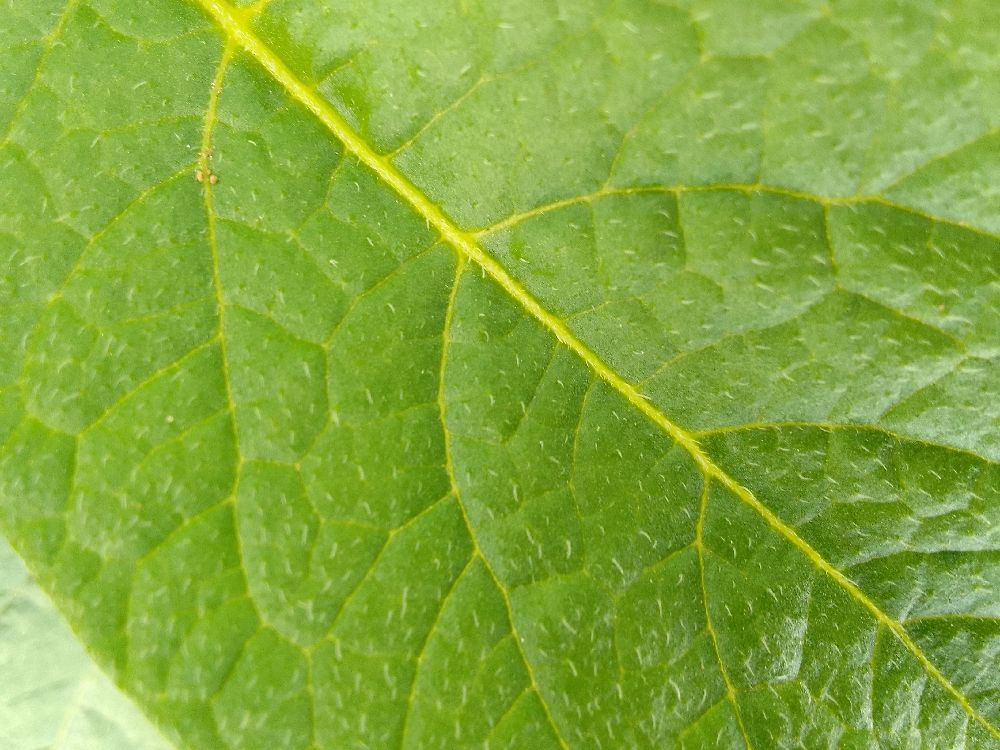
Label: Healthy